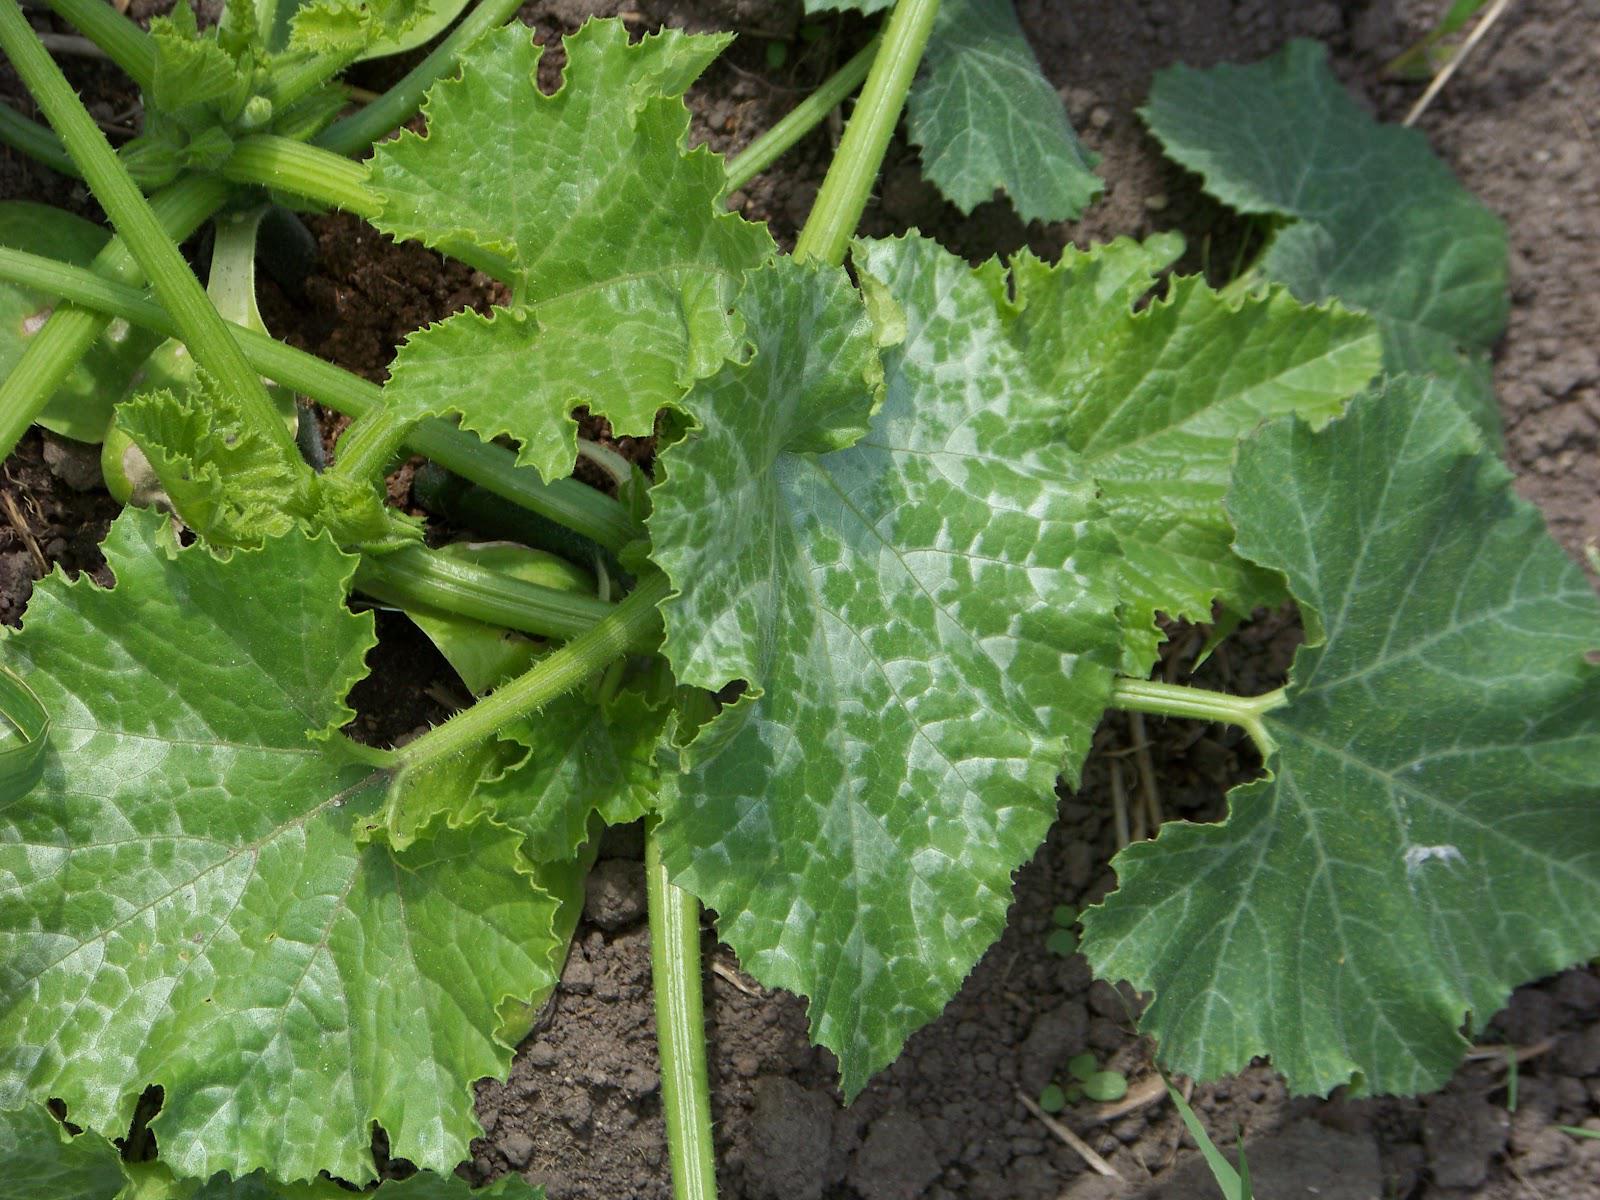
Plant: Zucchini
Disease: zucchini powdery mildew